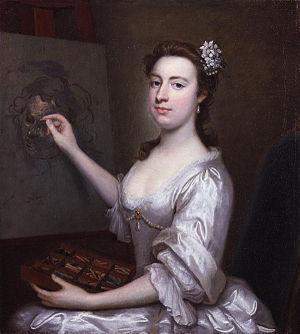
Sir Edward Astley, 4ᵉ baronnet est un homme politique britannique qui siège à la Chambre des communes de 1768 à 1790.